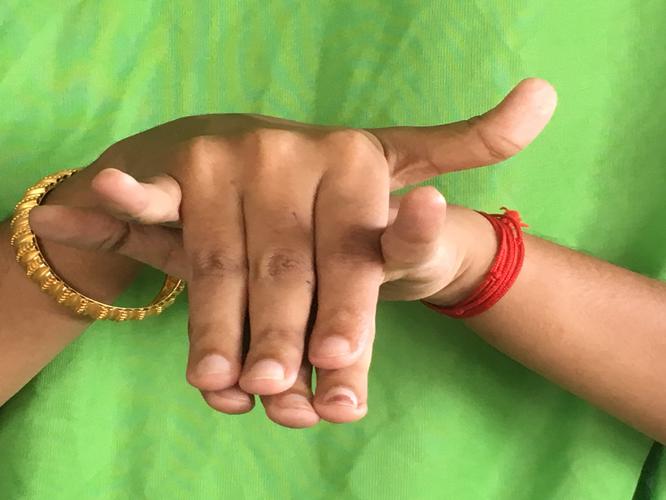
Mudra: Varaha
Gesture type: double_hand